Albert Caquot

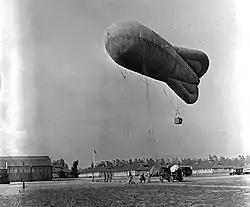
Caquot dirigible

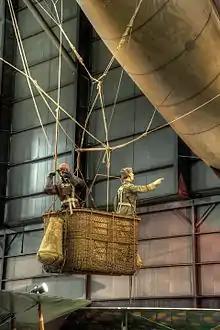
Gondola of Caquot Type R Observation Balloon at the USAF Museum

In 1914, he designed a new sausage-shaped dirigible equipped with three air-filled lobes spaced evenly around the tail as stabilizers. He moved the inner air balloonette from the rear to the underside of the nose, separate from the main gas envelope. The Caquot could hold in 90 km/h winds and remain horizontal. France manufactured "Caquot dirigibles" for all the allied forces, including the English and United States armies, for three years. The United States also manufactured nearly a thousand "Caquot R balloons" in 1918-1919. This balloon gave France and its allies an advantage in military observation, significantly contributing to the allies' supremacy in artillery and aviation and eventually to the final victory. In January 1918, Georges Clémenceau named him technical director of the entire military aviation.